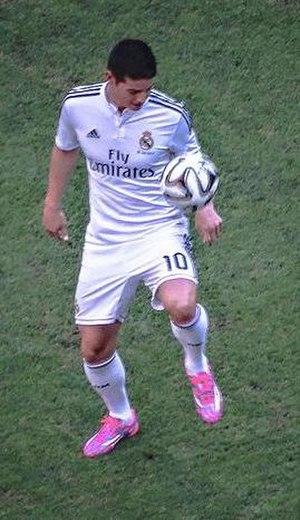
James David Rodríguez Rubio, dit James Rodríguez ou simplement James, né le 12 juillet 1991 à Cúcuta, est un footballeur international colombien qui évolue au poste de milieu offensif au Real Madrid. Il possède également la nationalité espagnole depuis 2019.